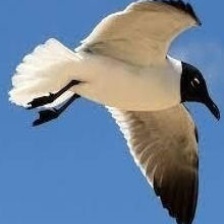
Species: LAUGHING GULL
Scientific name: LEUCOPHAEUS ATRICILLA